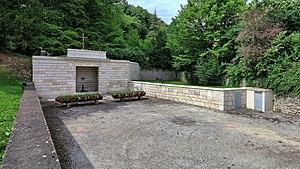
La fontaine
Courcuire est une commune française située dans le département de la Haute-Saône, en région Bourgogne-Franche-Comté.